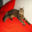
Label: cat